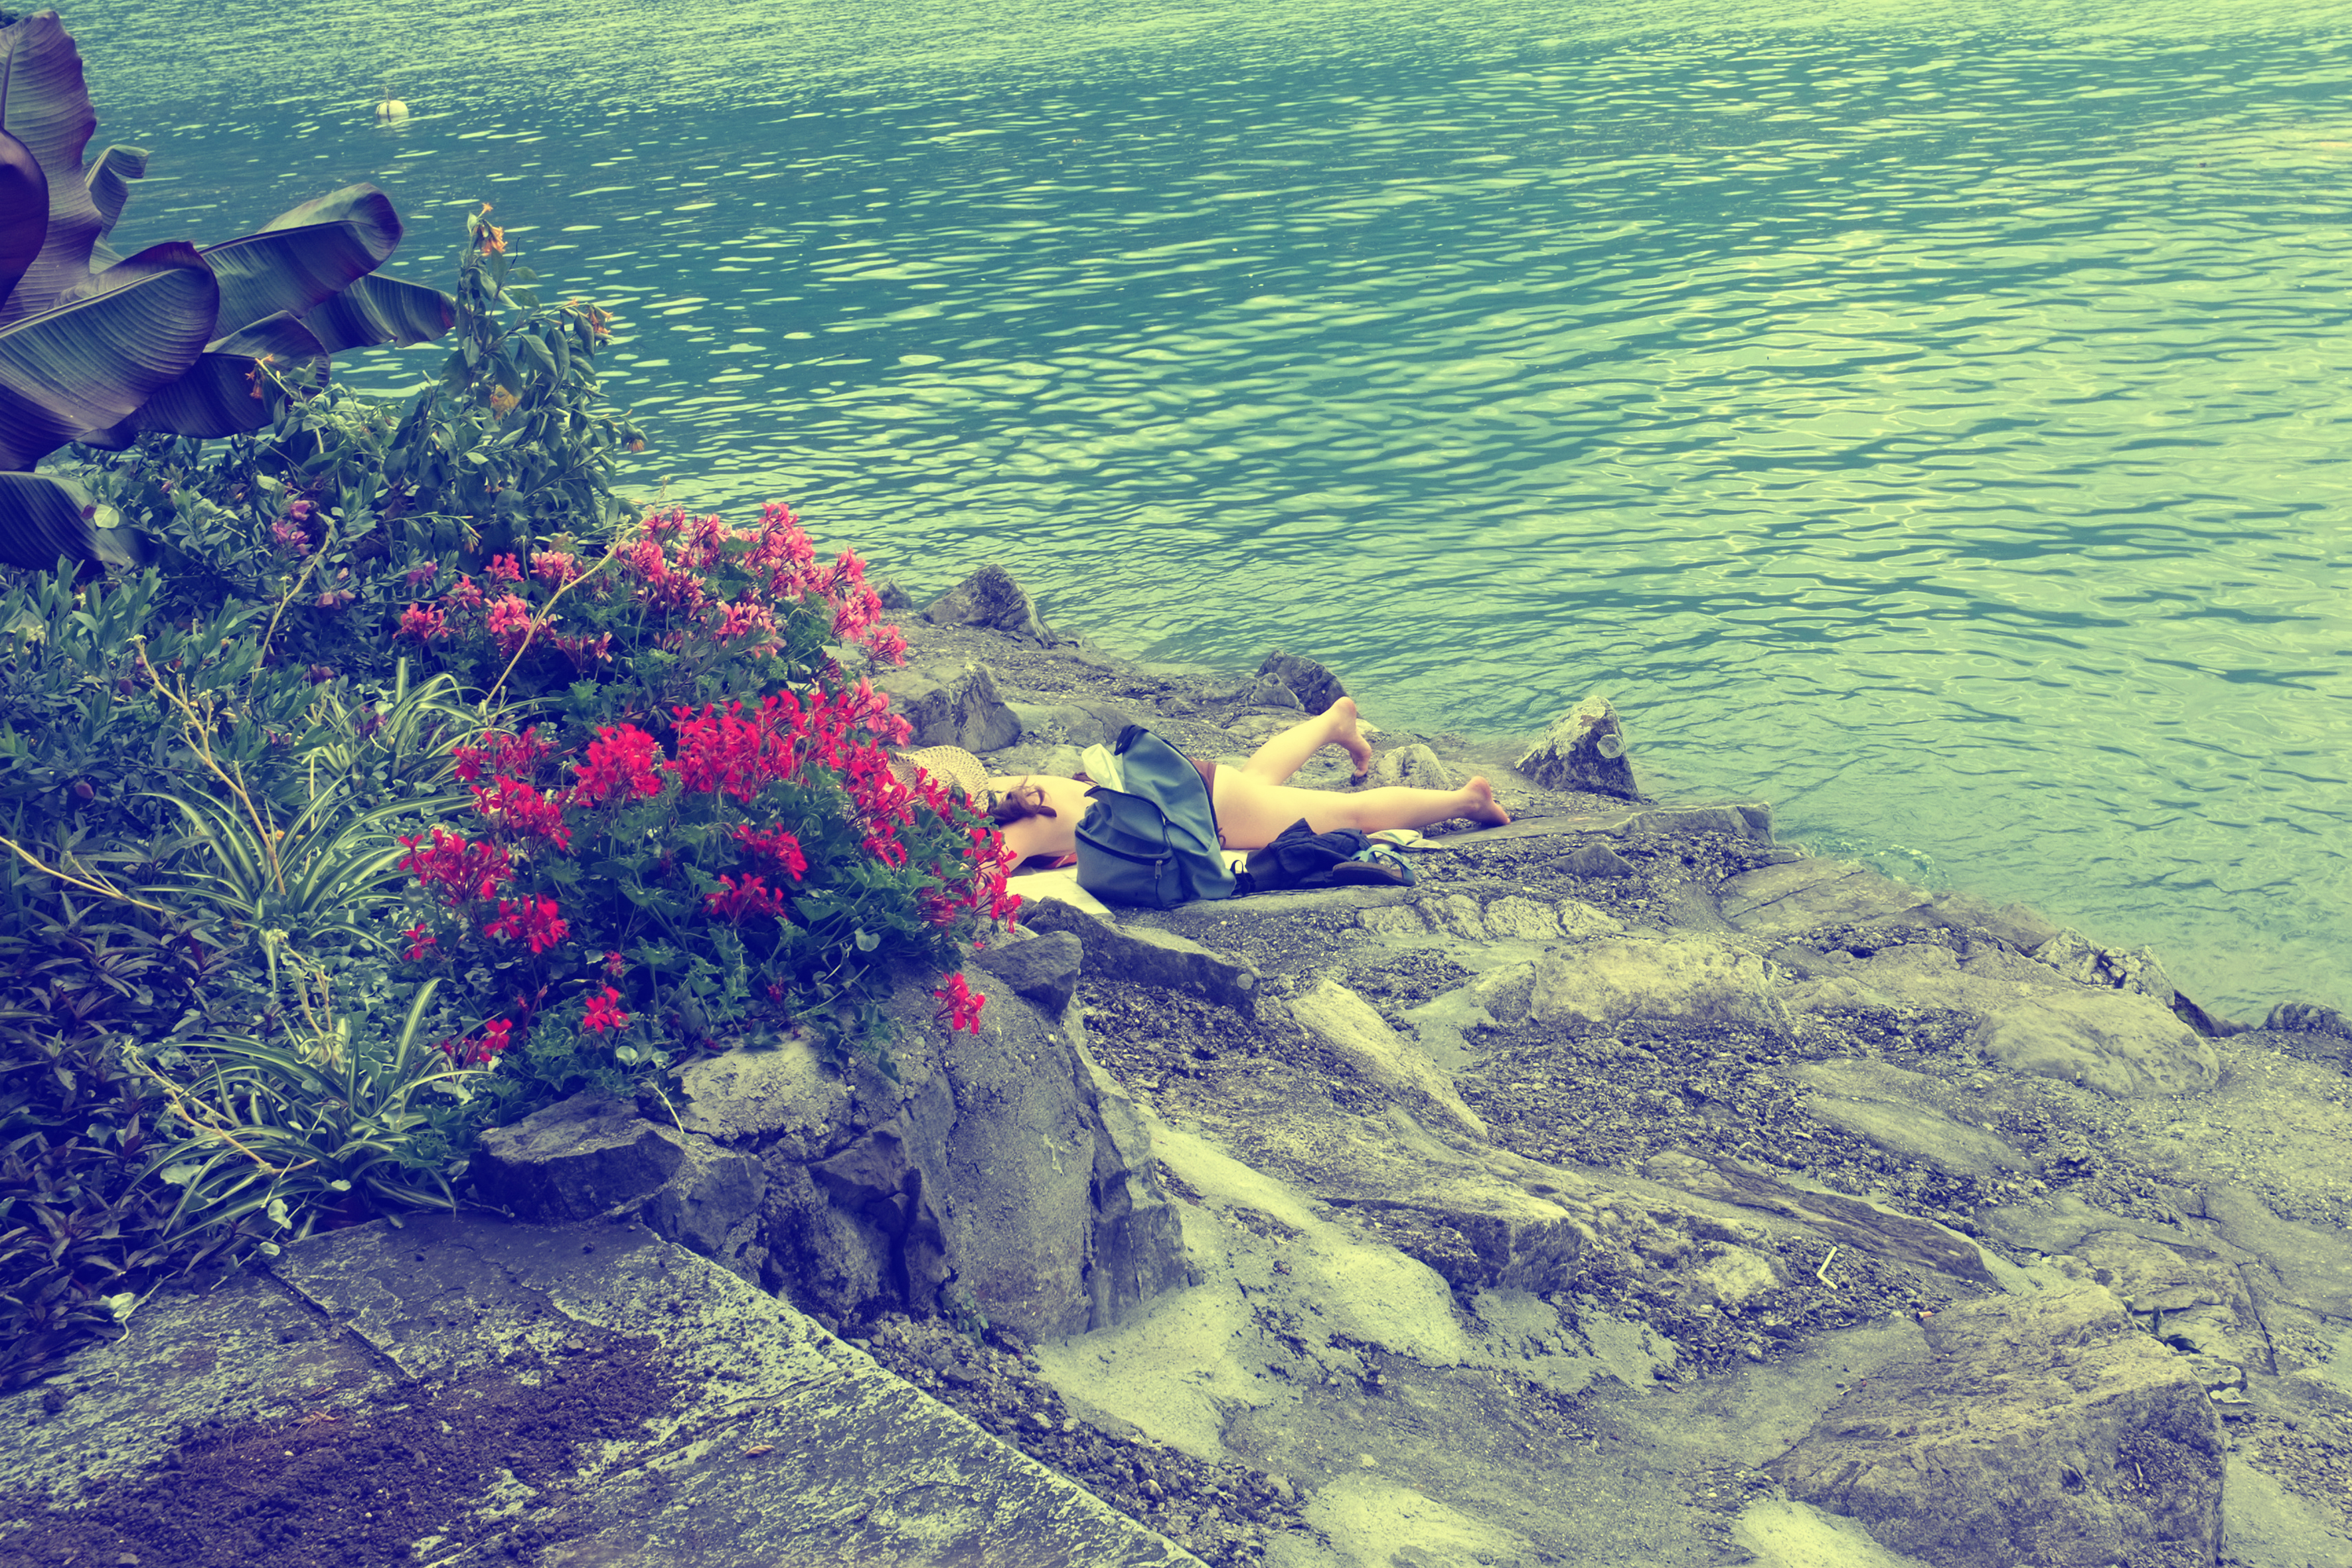
sea, coast, nature, ocean, mountain, hill, shore, flower, lake, fujifilm, bay, terrain, jazz, 2012, x100, switzerland, fuji, montreux, finepixx100